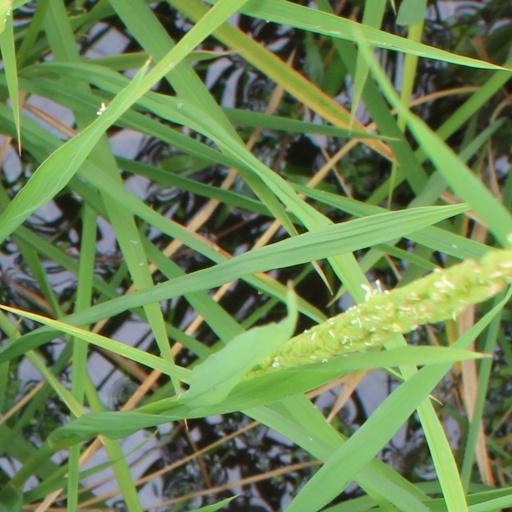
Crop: rice